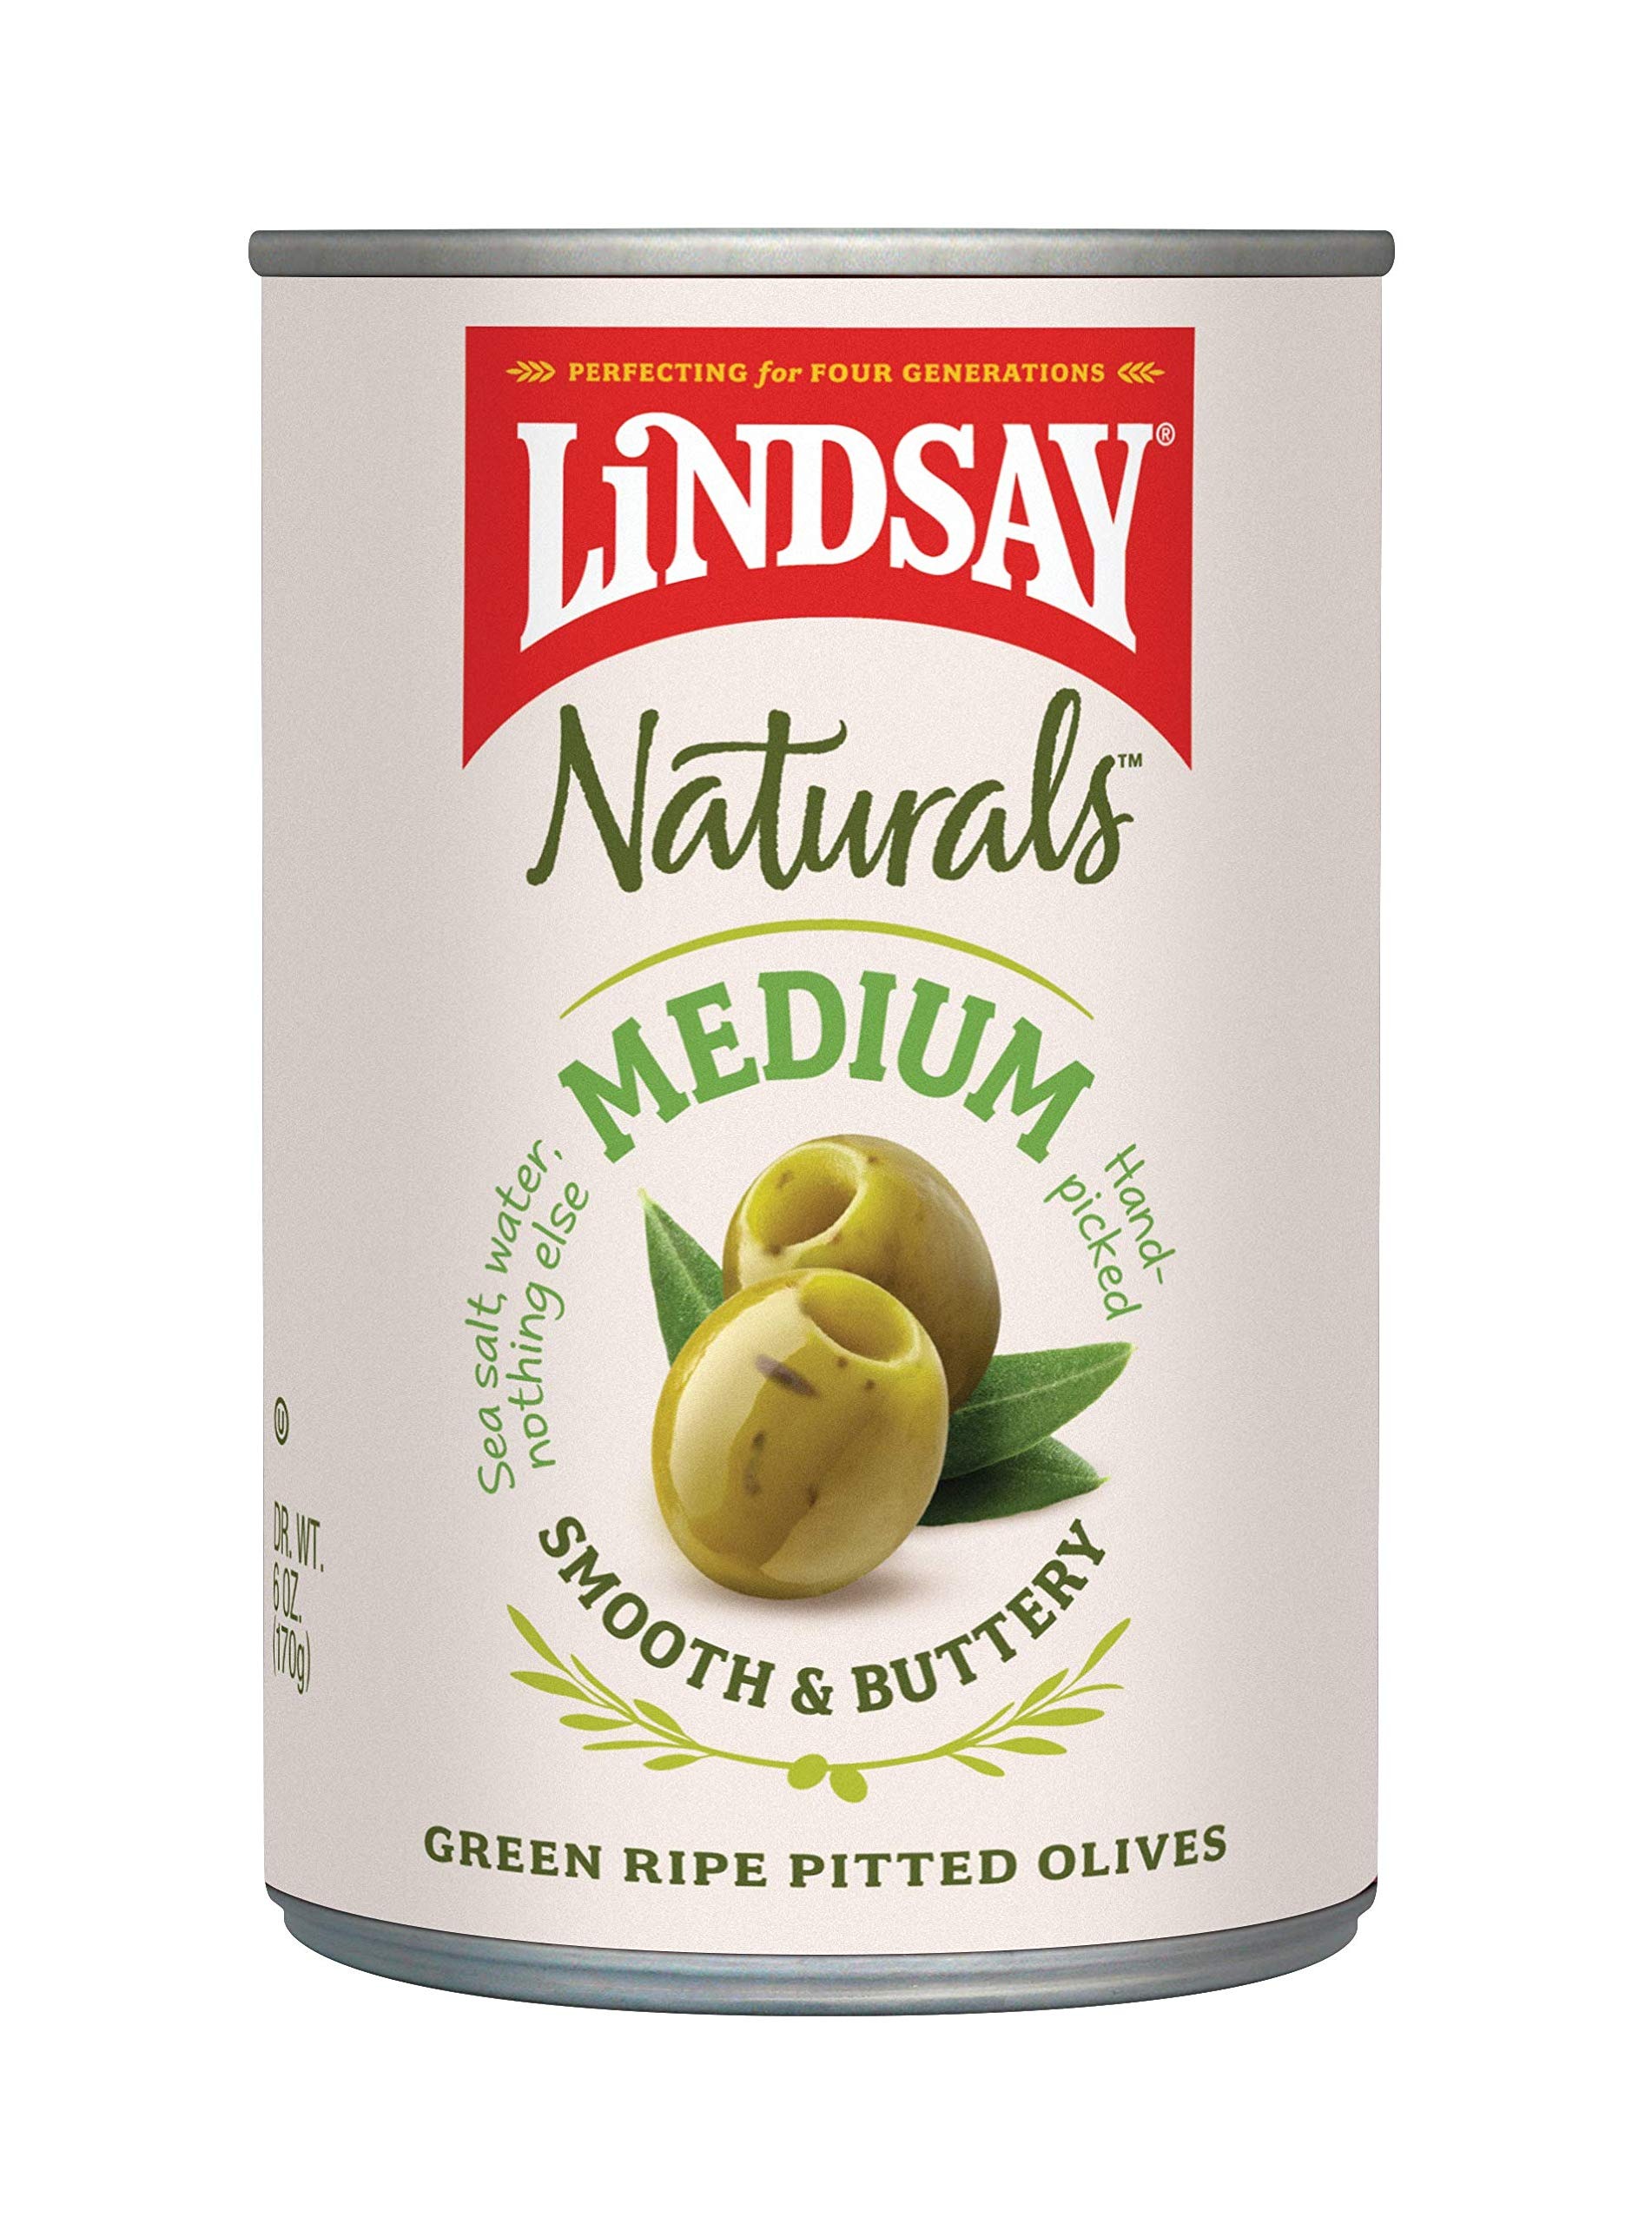
Item Name: Lindsay Naturals Medium 6 oz, Green Ripe Pitted Olives, 72 Ounce, (Pack of 12)
Bullet Point 1: Smooth and buttery
Bullet Point 2: Green ripe olives packed in water and sea salt, and nothing else
Bullet Point 3: No artificial colors or flavors
Bullet Point 4: Non-GMO
Bullet Point 5: No ferrous gluconate
Value: 72.0
Unit: Ounce

Price: 4.04